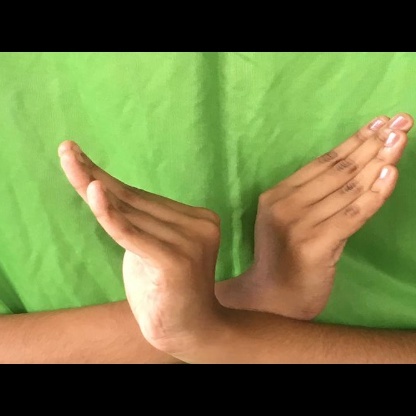
Mudra: Nagabandha